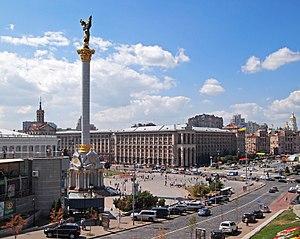
La place de l’Indépendance est la place centrale de Kiev, capitale de l’Ukraine. Traversée par la rue Krechtchatyk, c’est l'une des principales places de la ville. S'y trouve le monument à l'Indépendance. Cette place a connu plusieurs noms, mais elle est souvent appelée simplement le Maïdan ou, improprement, place Maïdan. Lors de la révolution orange en 2004 et de l'Euromaïdan, c’est le lieu de rassemblement des manifestants.
Kiev est la capitale et la plus grande ville d'Ukraine. C'est aussi le chef-lieu de l'oblast de Kiev et l'une des plus anciennes villes de Ruthénie. Elle comptait 2 887 974 habitants en 2015.